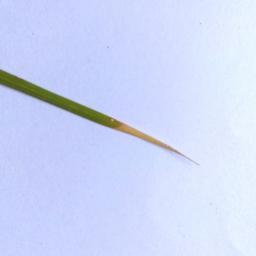
Label: Rice___Leaf_Blast